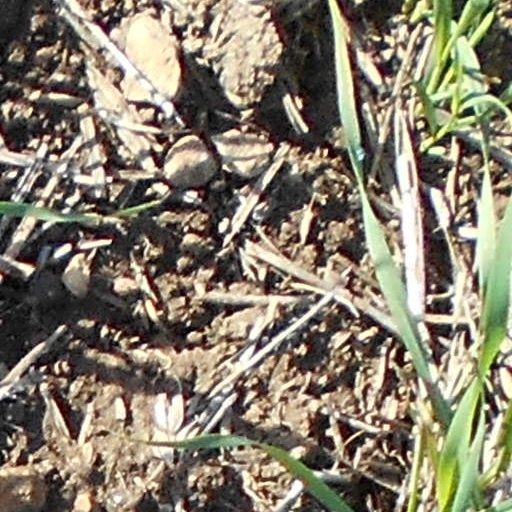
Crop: wheat